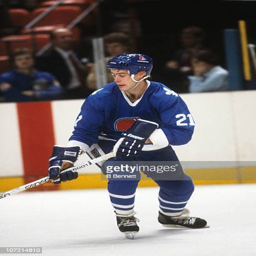
announcer skates on the ice during a game